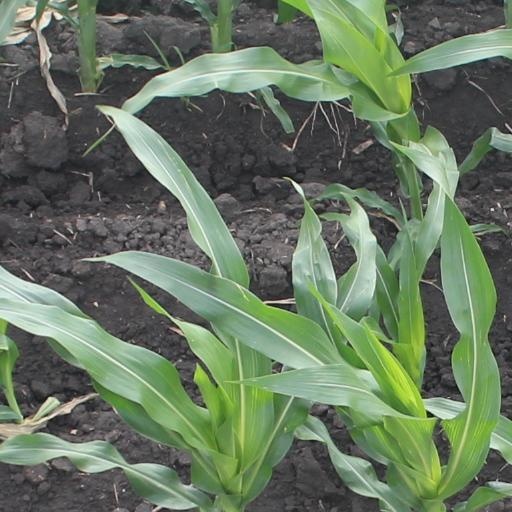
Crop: maize; corn